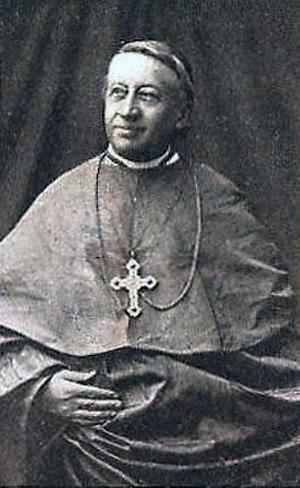
Dans son ouvrage L'Abbaye norbertine du Parc-le-Duc cité dans la bibliographie du présent article, J.E. Jansen nous présente l'étendue considérable des propriétés de l'abbaye de Parc avant la Révolution française. Il termine cette présentation en dressant une liste d'honneur des grands bienfaiteurs de l'abbaye de Parc :
Pierre-Lambert Goossens, né le 18 juillet 1827 à Perk et décédé le 25 janvier 1906 à Malines, était un prêtre de l’archidiocèse de Malines. Nommé évêque de Namur en 1883, il n’y reste que quelques mois, devenant en 1884 le quinzième archevêque de Malines. Il fut créé cardinal primat de Belgique peu de temps après.